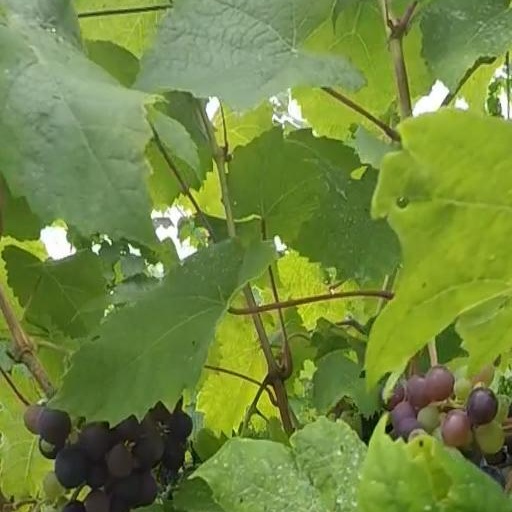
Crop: grape